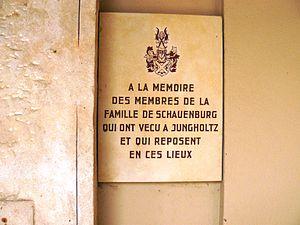
Dalle funéraire des Schauenburg exposée dans la galerie du cloître de la basilique du Prieuré de Thierenbach (Haut-Rhin).
Thierenbach est un ancien prieuré de Clunisiens situé sur la commune de Jungholtz, dans le département du Haut-Rhin et la région Alsace.